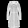
Label: Coat